Art of the late 16th century in Milan

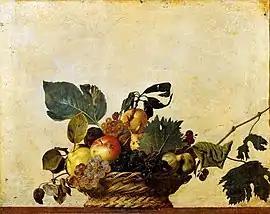
Caravaggio, "Basket of Fruit" (1599), Pinacoteca Ambrosiana, Milan

In the Counter-Reformation program of Cardinal Charles Borromeo in the city of Milan, there was also the purpose of bringing to the city the company of Jesuits that he had gotten to know during his sojourns in Rome: the cardinal placed their headquarters in the old church of San Fedele, which proved inadequate for Borromeo's propaganda, so Pellegrino Tibaldi was commissioned to construct a new building. The construction went on for many years, and among the various interventions there was also the demolition of some blocks of flats to make way for the square in front: many comparisons have been made about the structure of the church with the Basilica of Santa Maria degli Angeli e dei Martiri and with Vignola's Church of Jesus, along with which it is considered the model of the "church of the Counter-Reformation."